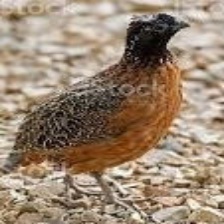
Species: MASKED BOBWHITE
Scientific name: COLINUS VIRGINIANUS RIDGWAYI
ImageNet parent category: quail